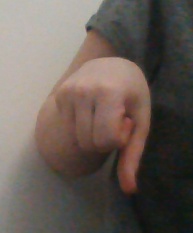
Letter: waw